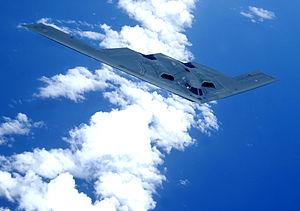
Le Single Integrated Operational Plan est une planification stratégique qui spécifie la façon dont les armes nucléaires des États-Unis devraient être utilisées en cas de guerre nucléaire. Au niveau de l'OTAN, un accord sur l'utilisation des armes nucléaires prévoit la participation du Royaume-Uni au SIOP. Le plan prend en compte les capacités nucléaires de la triade : les bombardiers stratégiques, les missiles balistiques intercontinentaux et les missiles balistiques lancés par sous-marin. Le SIOP, document hautement confidentiel, est l'un des plus secrets et sensibles de la politique de la sécurité nationale américaine.